Schulich School of Business

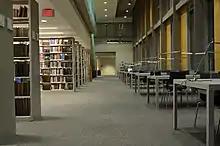
Peter F. Bronfman Business Library

The Seymour Schulich Building opened in August 2003 and cost $102 million. The building was jointly designed by Siamak Hariri and Robbie Young + Wright Architectural and was awarded the Governor General's Medal in Architecture in 2006. The Seymour Schulich Building and its Executive Learning Centre houses the Peter F. Bronfman Business Library, Executive Dining Room, Robert R. McEwen Auditorium, York Entrepreneurship Development Institute, Tuchner's Pub & Eatery, Starbucks, the central courtyard, the Executive Learning Centre hotel, and small lecture halls.